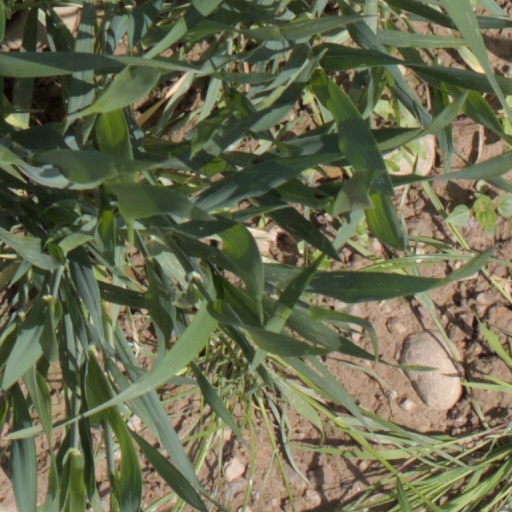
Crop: wheat